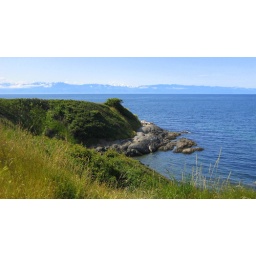
It was clear enough that we could see all the way to the mountains in Washington.